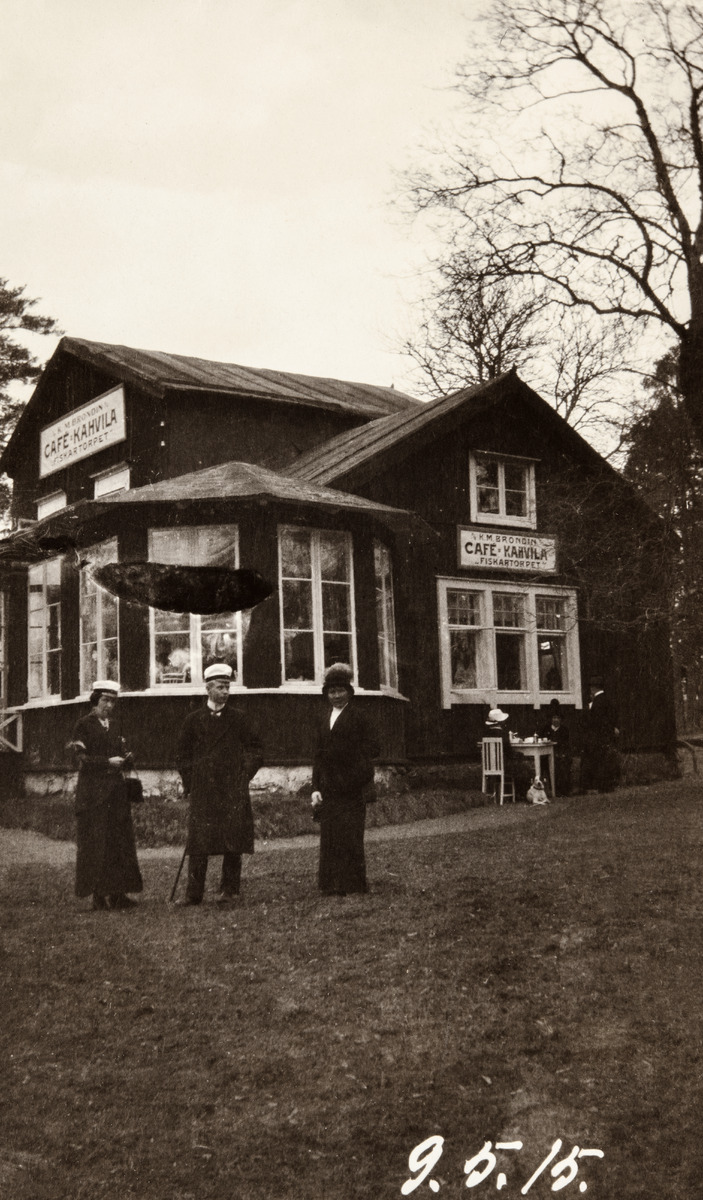
Kalastajatorppa Munkkiniemessä
sisällön kuvaus: Kalastajatorppa Munkkiniemessä. Kuvassa vuonna 1915 avattu kahvila, joka sijaitsi puurakennuksessa, kartanon torpassa, joka oli alunperin kalastajatupa. Paikalle rakennutti Fazer uuden, Jarl Ekelundin suunnitteleman ravintolarakennuksen, joka

avattiin

1937. Rakennuksen edessä seisomassa mies- ja naisylioppilas sekä nainen. mustavalkoinen
Ajankohta: kuvausaika 09.05.1915
Paikka: Suomi, Uusimaa, Helsinki, Munkkiniemi Helsinki, Vanha Munkkiniemi Helsinki, Kalastajatorpantie 2
Aiheet: ravintolat, kahvilat, asiakkaat, ylioppilaat, pihat, puurakennukset